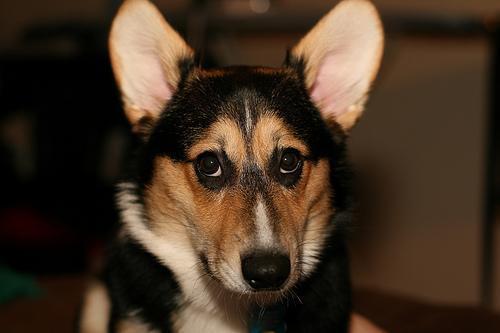
Pembroke